Russo-Prussian alliance

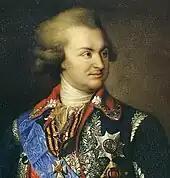
Detail of an 1847 portrait of Grigory Potemkin, who advocated closer ties between Russia and Austria

However, over the next few decades, Russia's attention was increasingly drawn towards the south and the Ottoman Empire. Advocated by Grigory Potemkin, this new direction reduced the strategic value of Prussia as an ally to Russia, and made Austria once again a more appealing candidate. The Russo-Prussian alliance was again extended in 1777, but at the imperial court in Saint Petersburg the influence of Panin's pro-Prussian faction was eclipsed by Potemkin's pro-Austrian one. After the death of Maria Theresa of Austria, Joseph II of Austria favored improving relations with Russia, and secret negotiations began in early 1781, resulting in an Austro-Russian alliance formed around May and June 1781. The Russo-Prussian alliance existed formally until 1788, but it lost most of its significance upon the declaration of the Austro-Russian alliance, which isolated Prussia on the international scene. Prussia would hence seek a new alliance with Great Britain. The end of this alliance also marked the downfall of Panin, who once said that his own political survival was tied to this treaty.